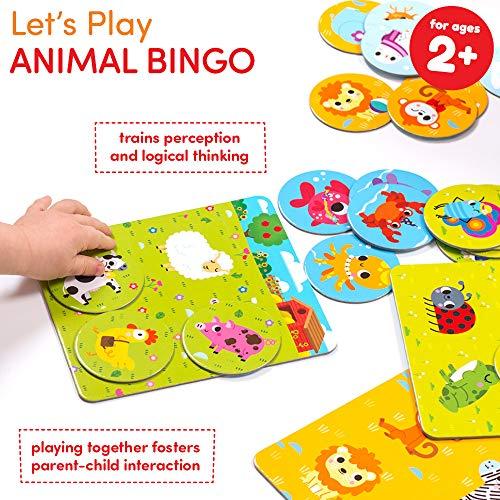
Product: Banana Panda - Let’s Play Animal Bingo - Classic Kids Game for Ages 2 Years and Up
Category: Toys & Games | Learning & Education
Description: A perfect first game for little kids - with colorful illustrations, large pieces and easy-to-follow rules, animal bingo is a great beginner game for young children.
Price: $21.99
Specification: ProductDimensions:6x7x0.1inches|ItemWeight:1.18pounds|ShippingWeight:1.18pounds(Viewshippingratesandpolicies)|ASIN:B07CXDB77M|Itemmodelnumber:33677|Manufacturerrecommendedage:24months-5years